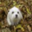
Label: dog